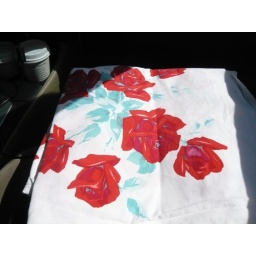
a nice table cloth I got and gave to Jennifer because it looked so nice in her kitchen